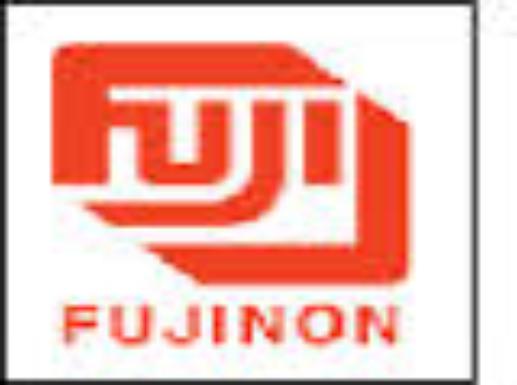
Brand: Fujinon
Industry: Electronic